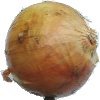
Label: Onion White 1